Flu Season (Parks and Recreation)

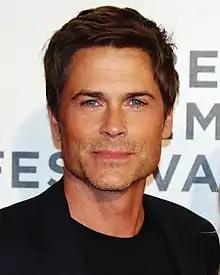
Rob Lowe (pictured) received particular praise from reviewers for his performance in "Flu Season".

HitFix writer Alan Sepinwall declared "Flu Season" the one episode he would suggest to newcomers seeking to become familiar with "Parks and Recreation" because it spotlights so many different characters, includes both warm and comedic moments, and includes commentary on small town government. He praised the performances of Lowe and Poehler, the latter of whom was especially effective because there were real stakes to Leslie making her presentation. Matt Fowler of IGN also said Lowe's character, which he feared would get old fast, had proven to be a strong asset to the show, and Ann's character was at her strongest opposite him. But Fowler also said "Flu Season" was a strong ensemble with great character moments for everyone, including Ron and Andy's bonding and Ben's admiration of Leslie. The A.V. Club writer Steve Heisler said "Flu Season" gave the entire cast the chance to be a bit sillier than usual and demonstrate their wide comedic ranges. Heisler said Ben and Chris felt like they belonged among the other characters, and he praised the performance of Aubrey Plaza, claiming April's character seemed more fleshed out than in past episodes.